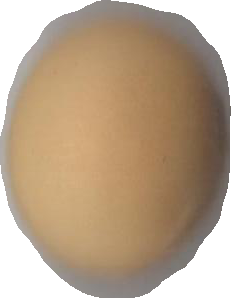
Variety: Grobogan